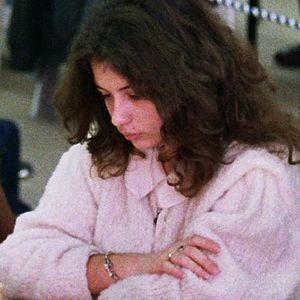
Alisa Marić est une joueuse d'échecs serbe. Du 27 juillet 2012 au 2 septembre 2013, elle a été ministre de la Jeunesse et du Sport dans le gouvernement d'Ivica Dačić.